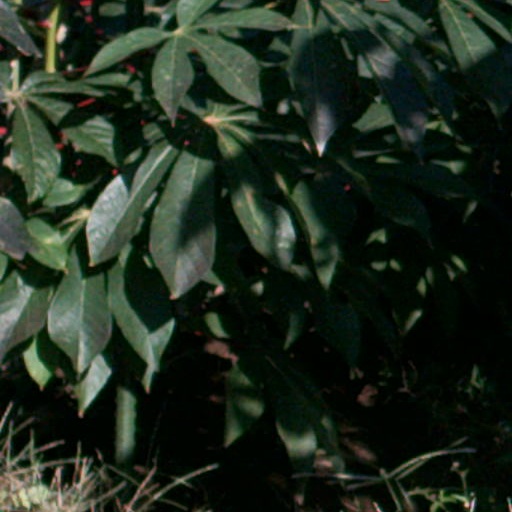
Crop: cassava